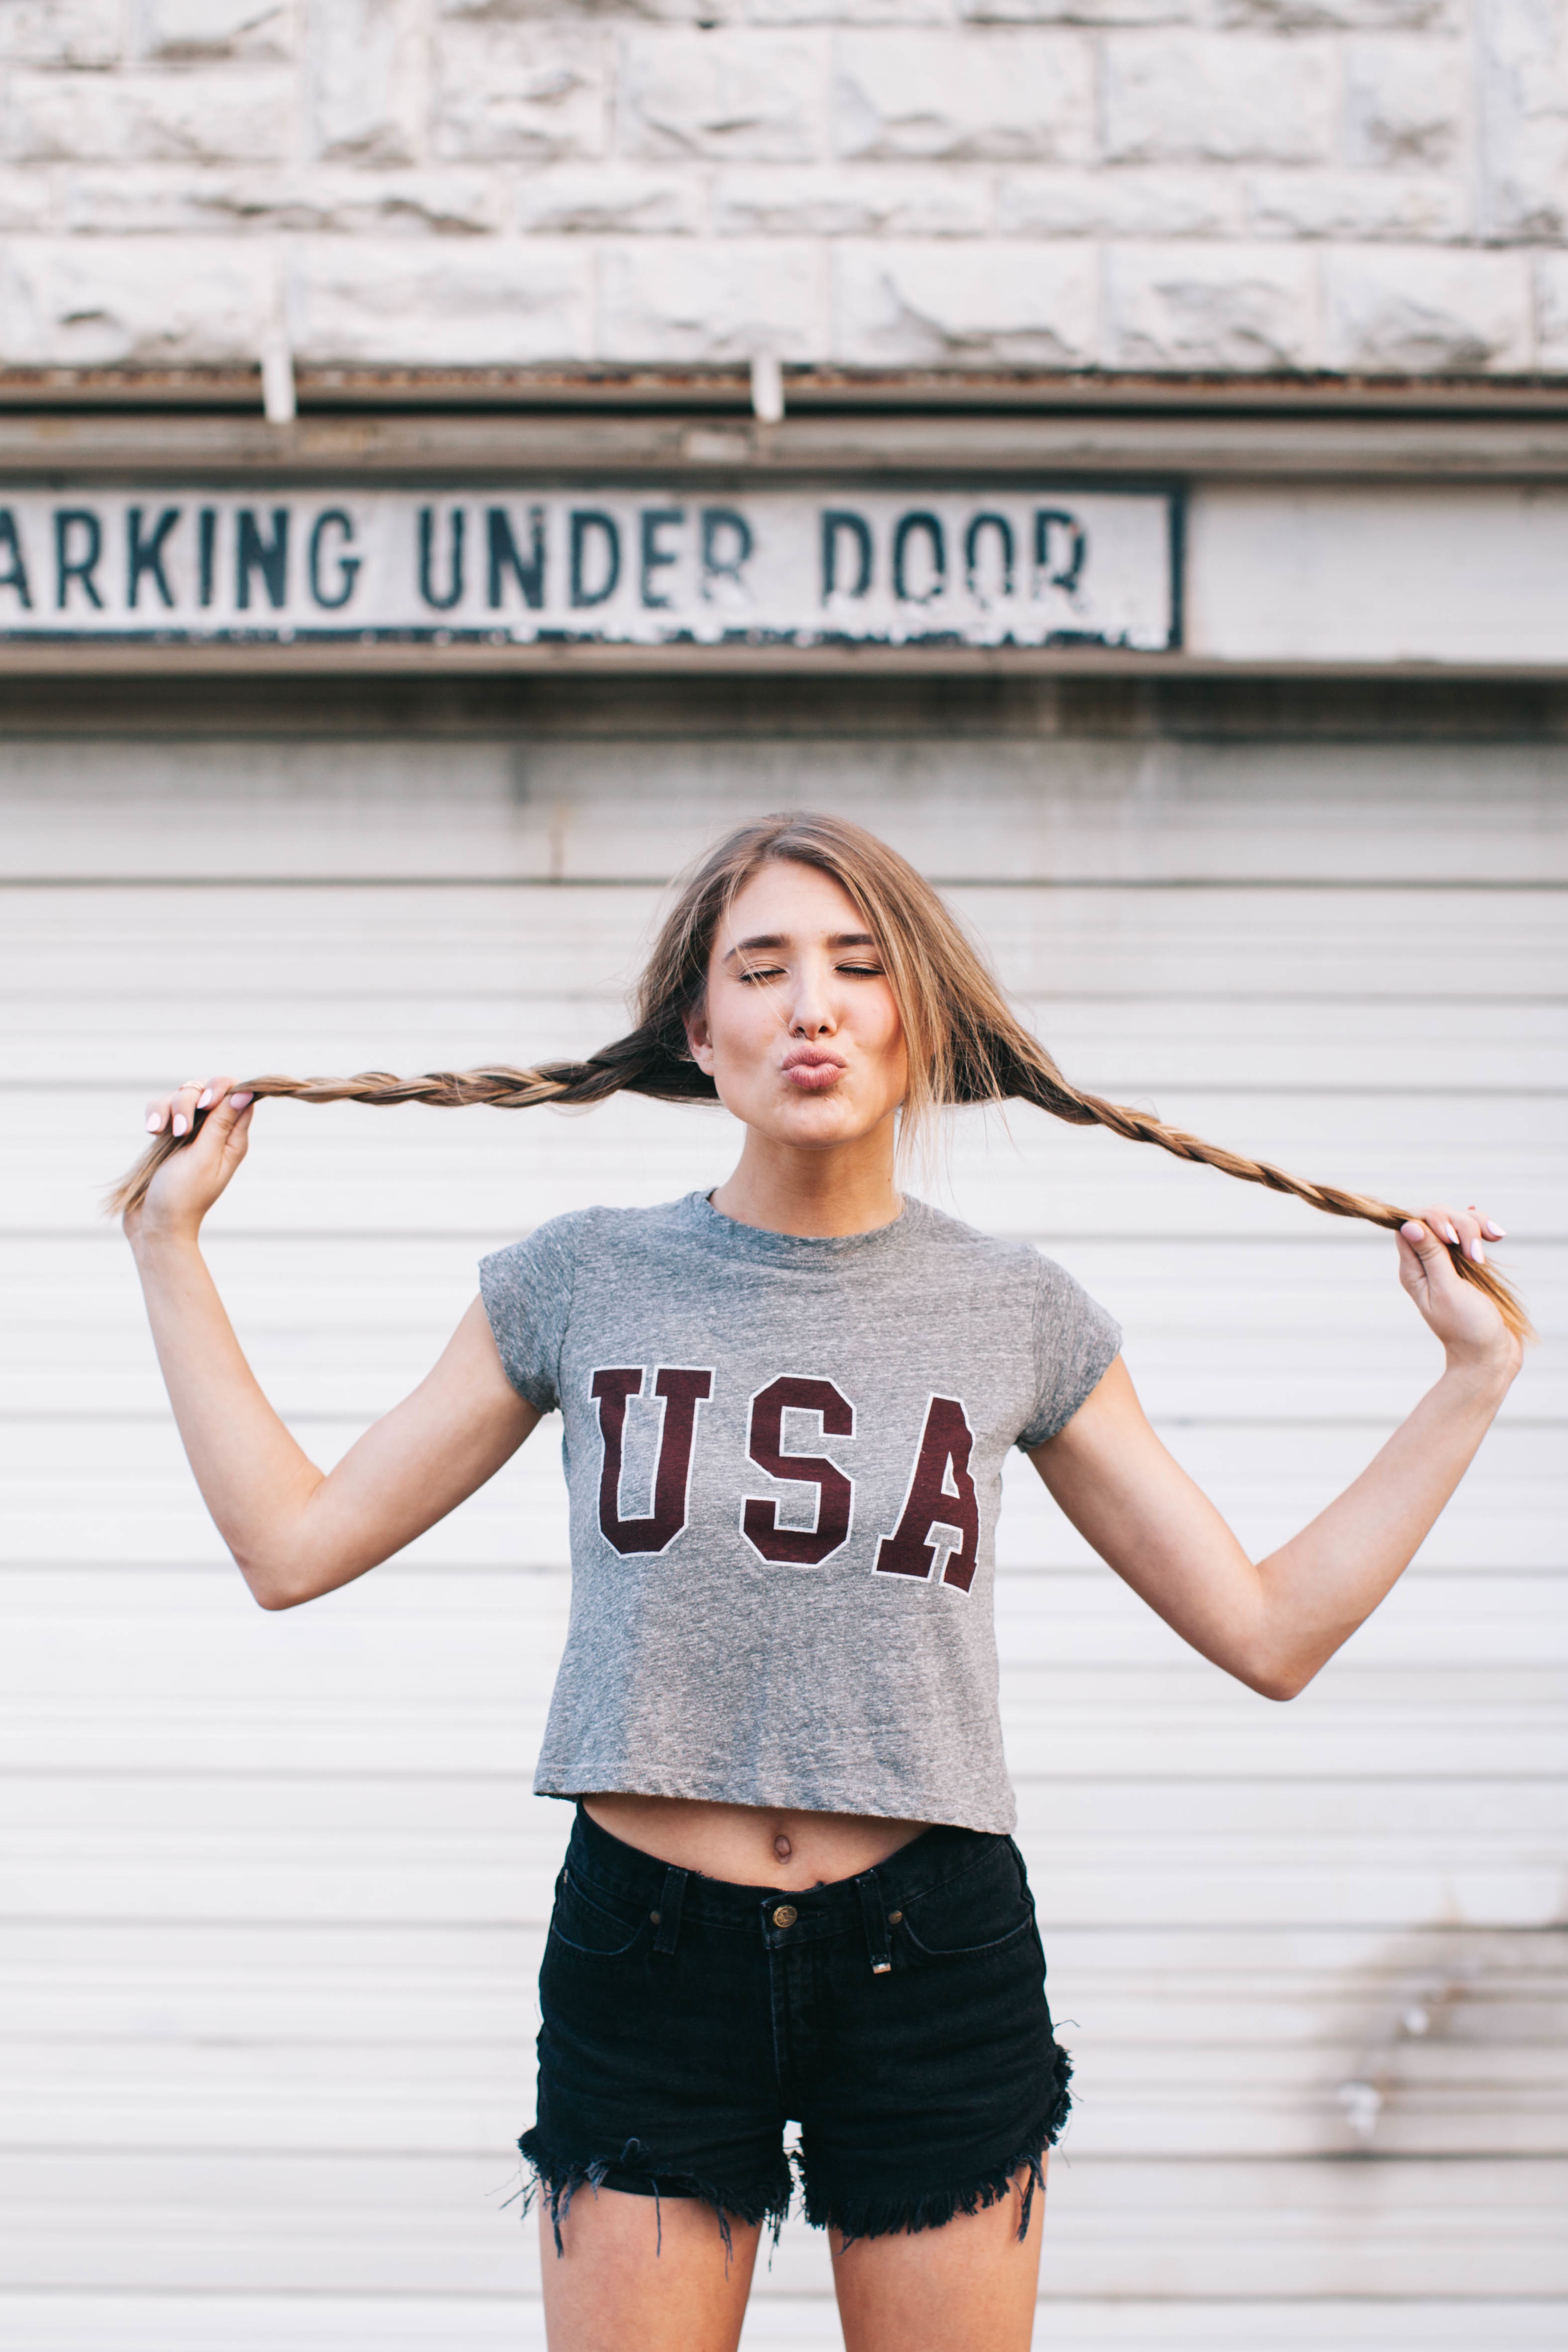
person, girl, model, young, spring, usa, fashion, clothing, human body, photograph, beauty, beautiful, photo shoot, t shirt, portrait photography